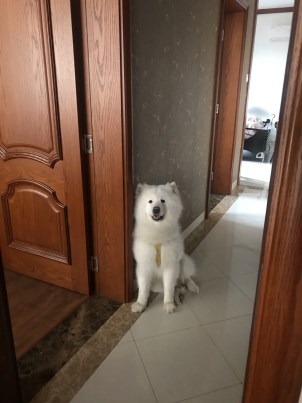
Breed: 2192-n000088-Samoyed